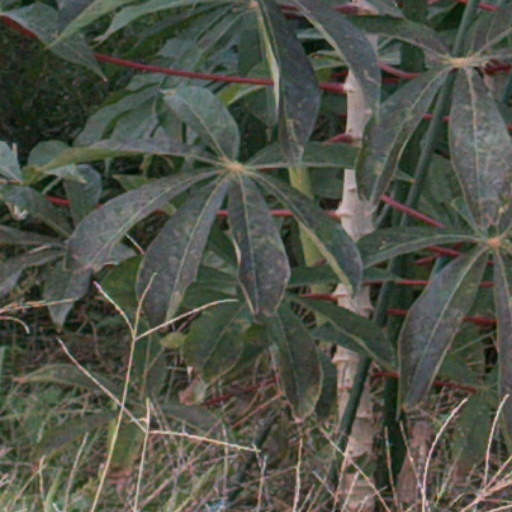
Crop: cassava